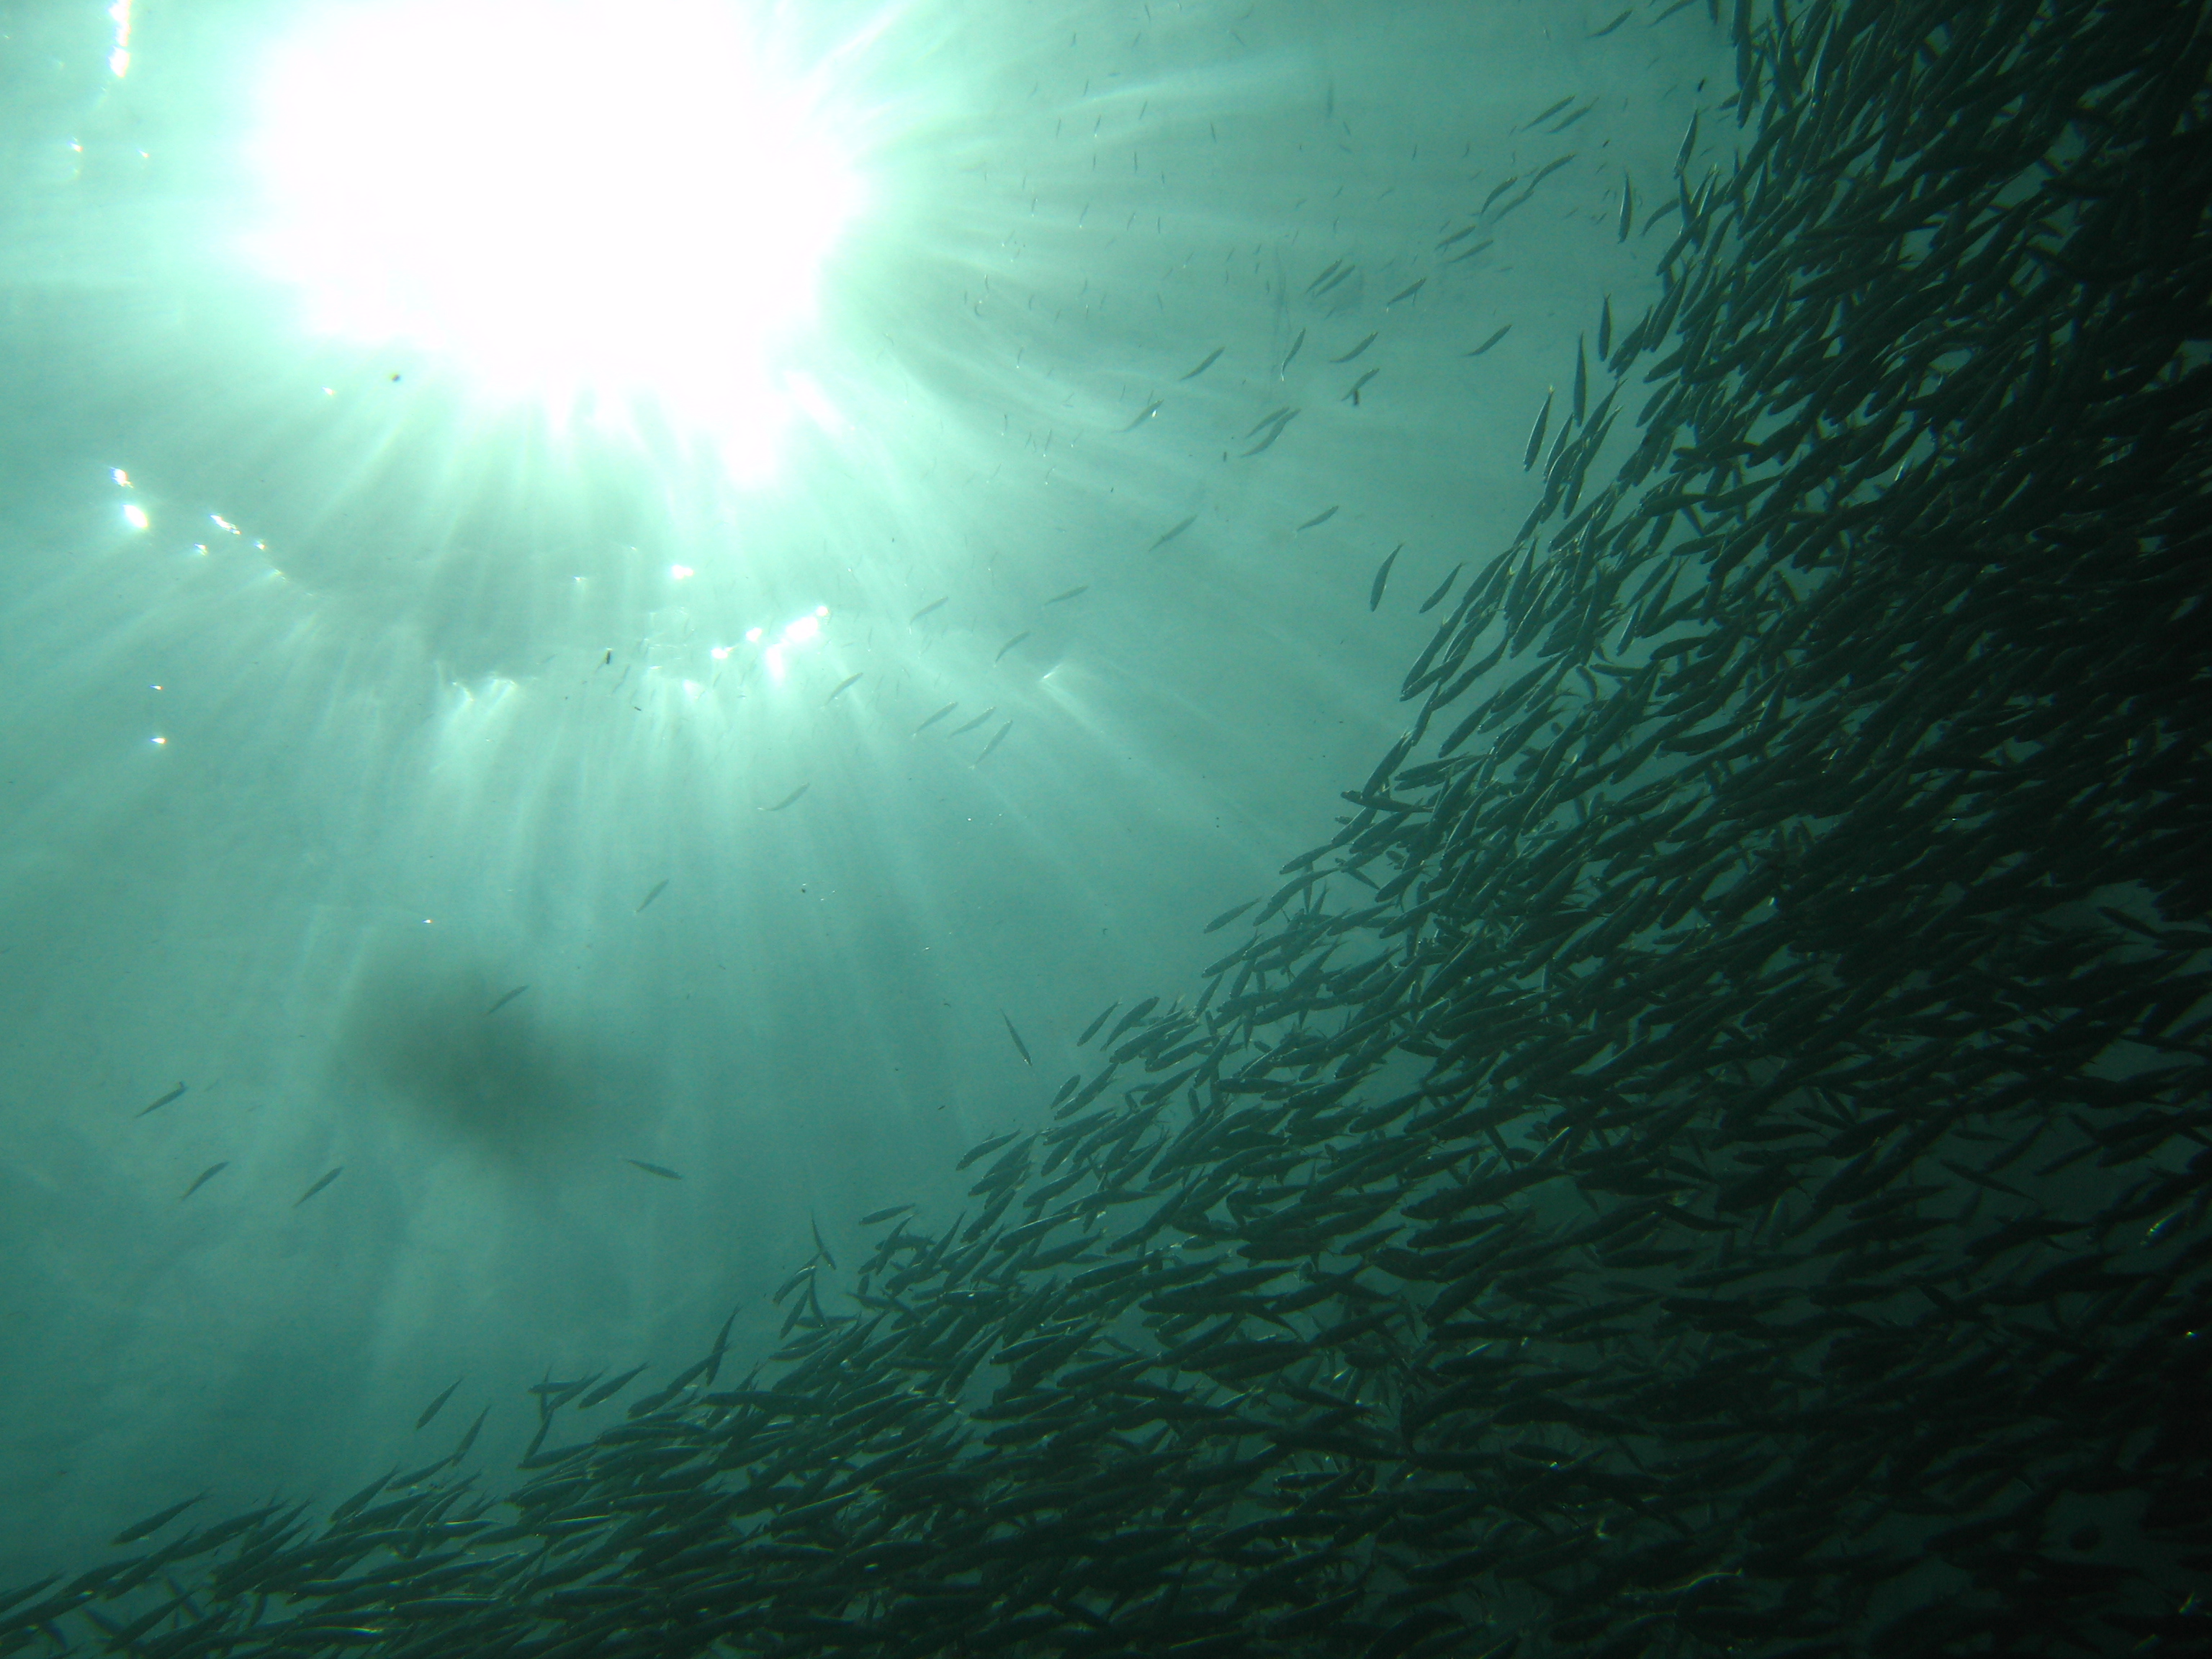
sea, ocean, light, sunlight, wave, diving, underwater, high, reef, hires, philippines, hi, res, scuba, undersea, cebu, sardines, mactan